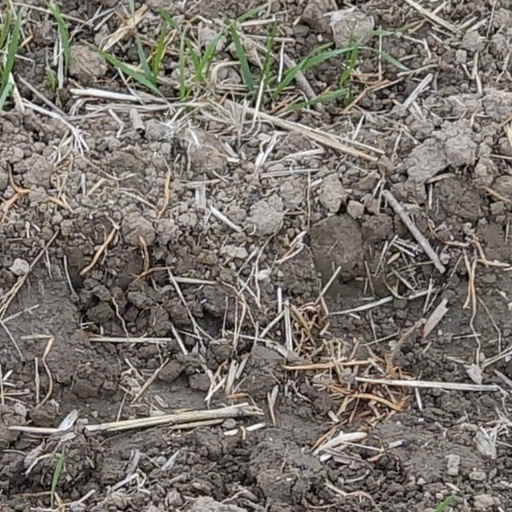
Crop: wheat